Henry Bergh

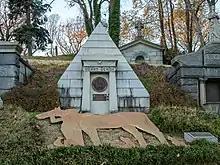
Bergh's mausoleum at Green-Wood Cemetery in Brooklyn, New York City

In 1874, Bergh was approached by a Methodist missionary named Etta Agnell Wheeler, who sought help rescuing a child named Mary Ellen Wilson from her cruel abuser, Mary Connolly. After Mary Ellen's story was heard, and she was subsequently rescued through Bergh's efforts, other complaints came in to Bergh. In response, Bergh himself, along with Elbridge T. Gerry and John D. Wright, formed the New York Society for the Prevention of Cruelty to Children (NYSPCC) in 1875. Over the coming years, other SPCC organizations were formed, such as the Massachusetts organization in 1888, the Massachusetts Society for the Prevention of Cruelty to Children (MSPCC).